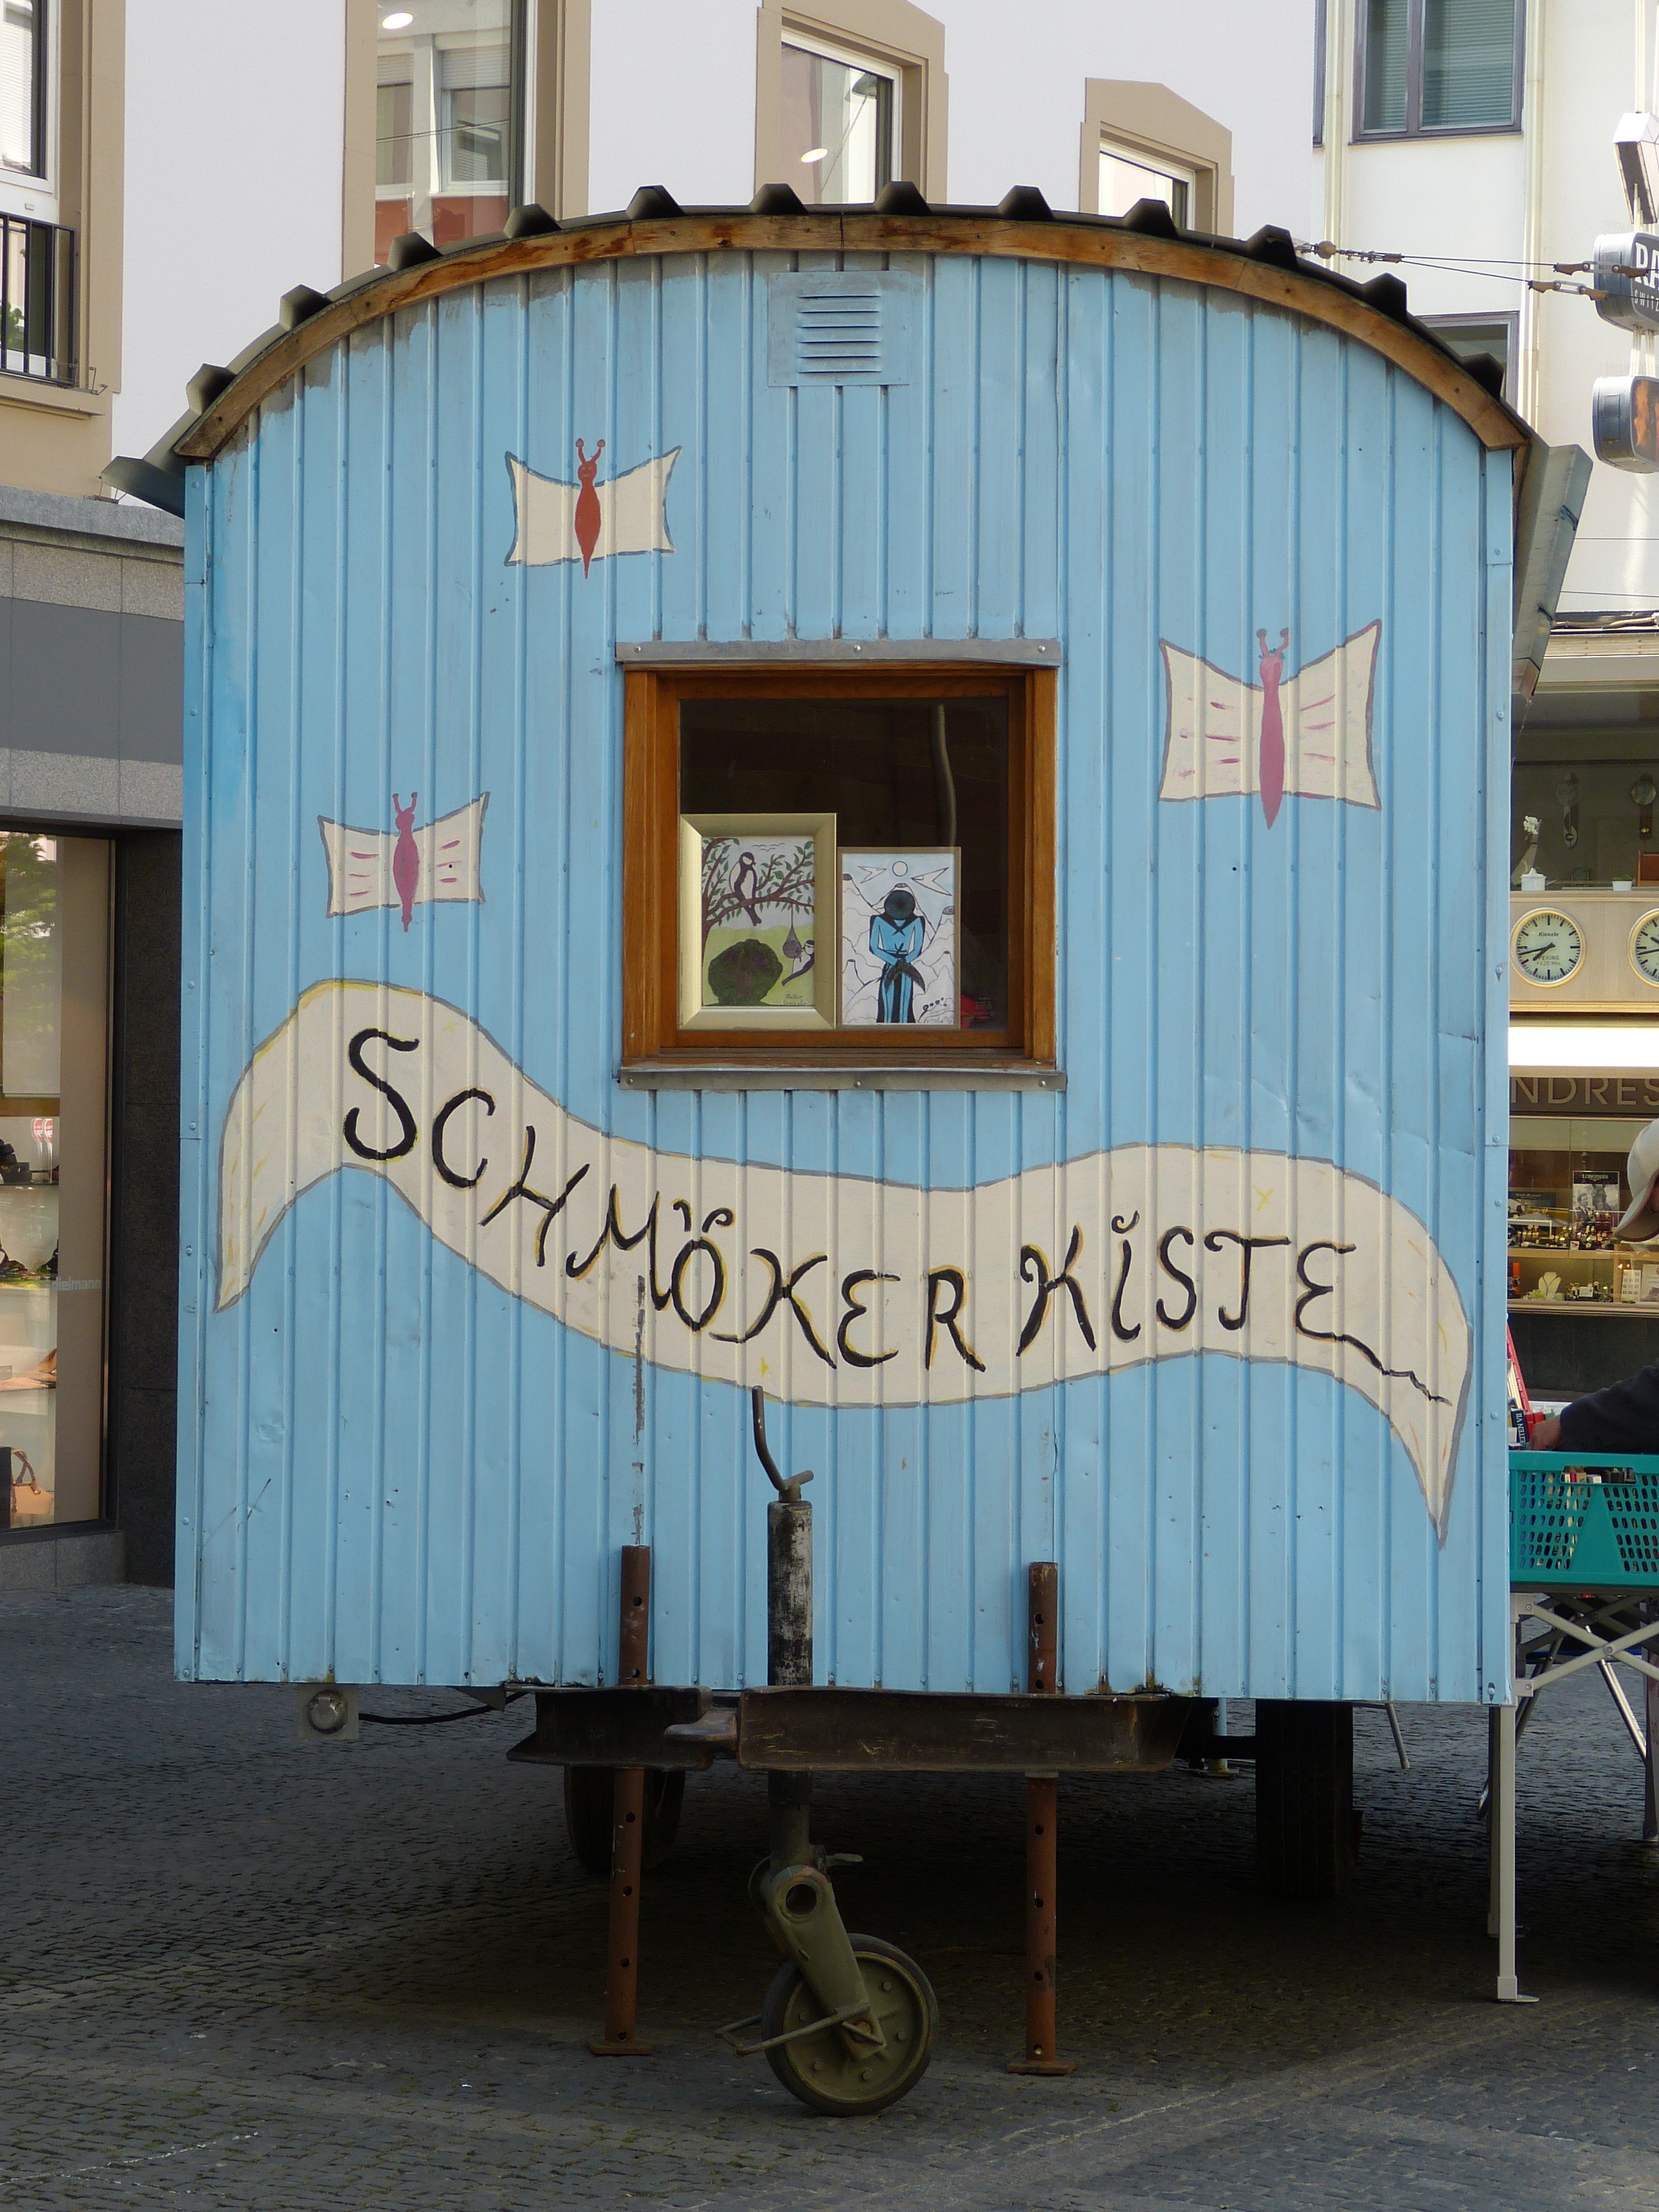
book, read, wood, blue, furniture, art, literature, library, books, dare, caravan, browse, w rzburg